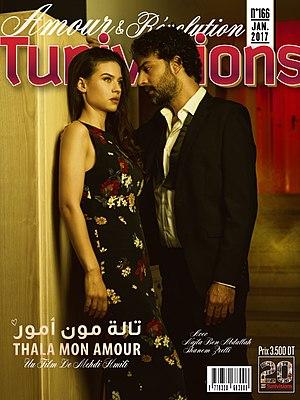
Couverture du numéro 166 du magazine tunisien Tunivisions.
Ghanem Zrelli, né le 6 décembre 1984, est un acteur tunisien.